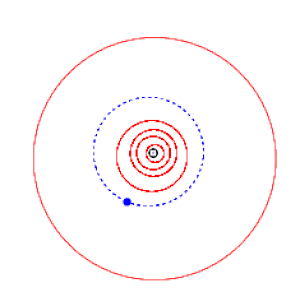
Vesta, officiellement désigné par (4) Vesta, est un astéroïde de la ceinture principale. Il fut le quatrième astéroïde découvert, le 29 mars 1807 par Heinrich Olbers, et porte le nom de la déesse romaine Vesta.